Artaxiad dynasty

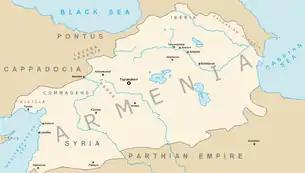
The Armenian empire under Tigranes the Great

Almost all of the Artaxiad kings minted coins, whereas only a few coins have been attributed to their predecessors, the Orontids. Despite the fact that Artaxias built boundary steles with inscriptions in the Aramaic alphabet, the Artaxiad dynasty's coinage are entirely in Greek. A copper Artaxias I coin on the reverse shows an eagle facing left and perched atop a mountain. Later coins also have the eagle alone; which may symbolize divinity or the king's power. Tigran I's copper coin, on the reverse, depicts a man sitting on a throne to the left, his left hand resting on a sceptre. Tigran II and Tigran IV both minted copper coins with the figure of Hercules.